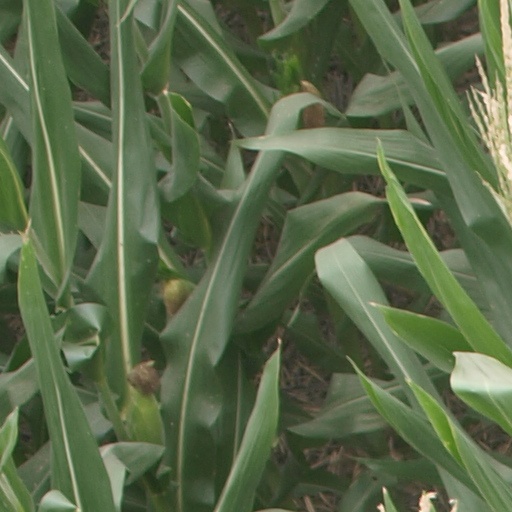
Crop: maize; corn